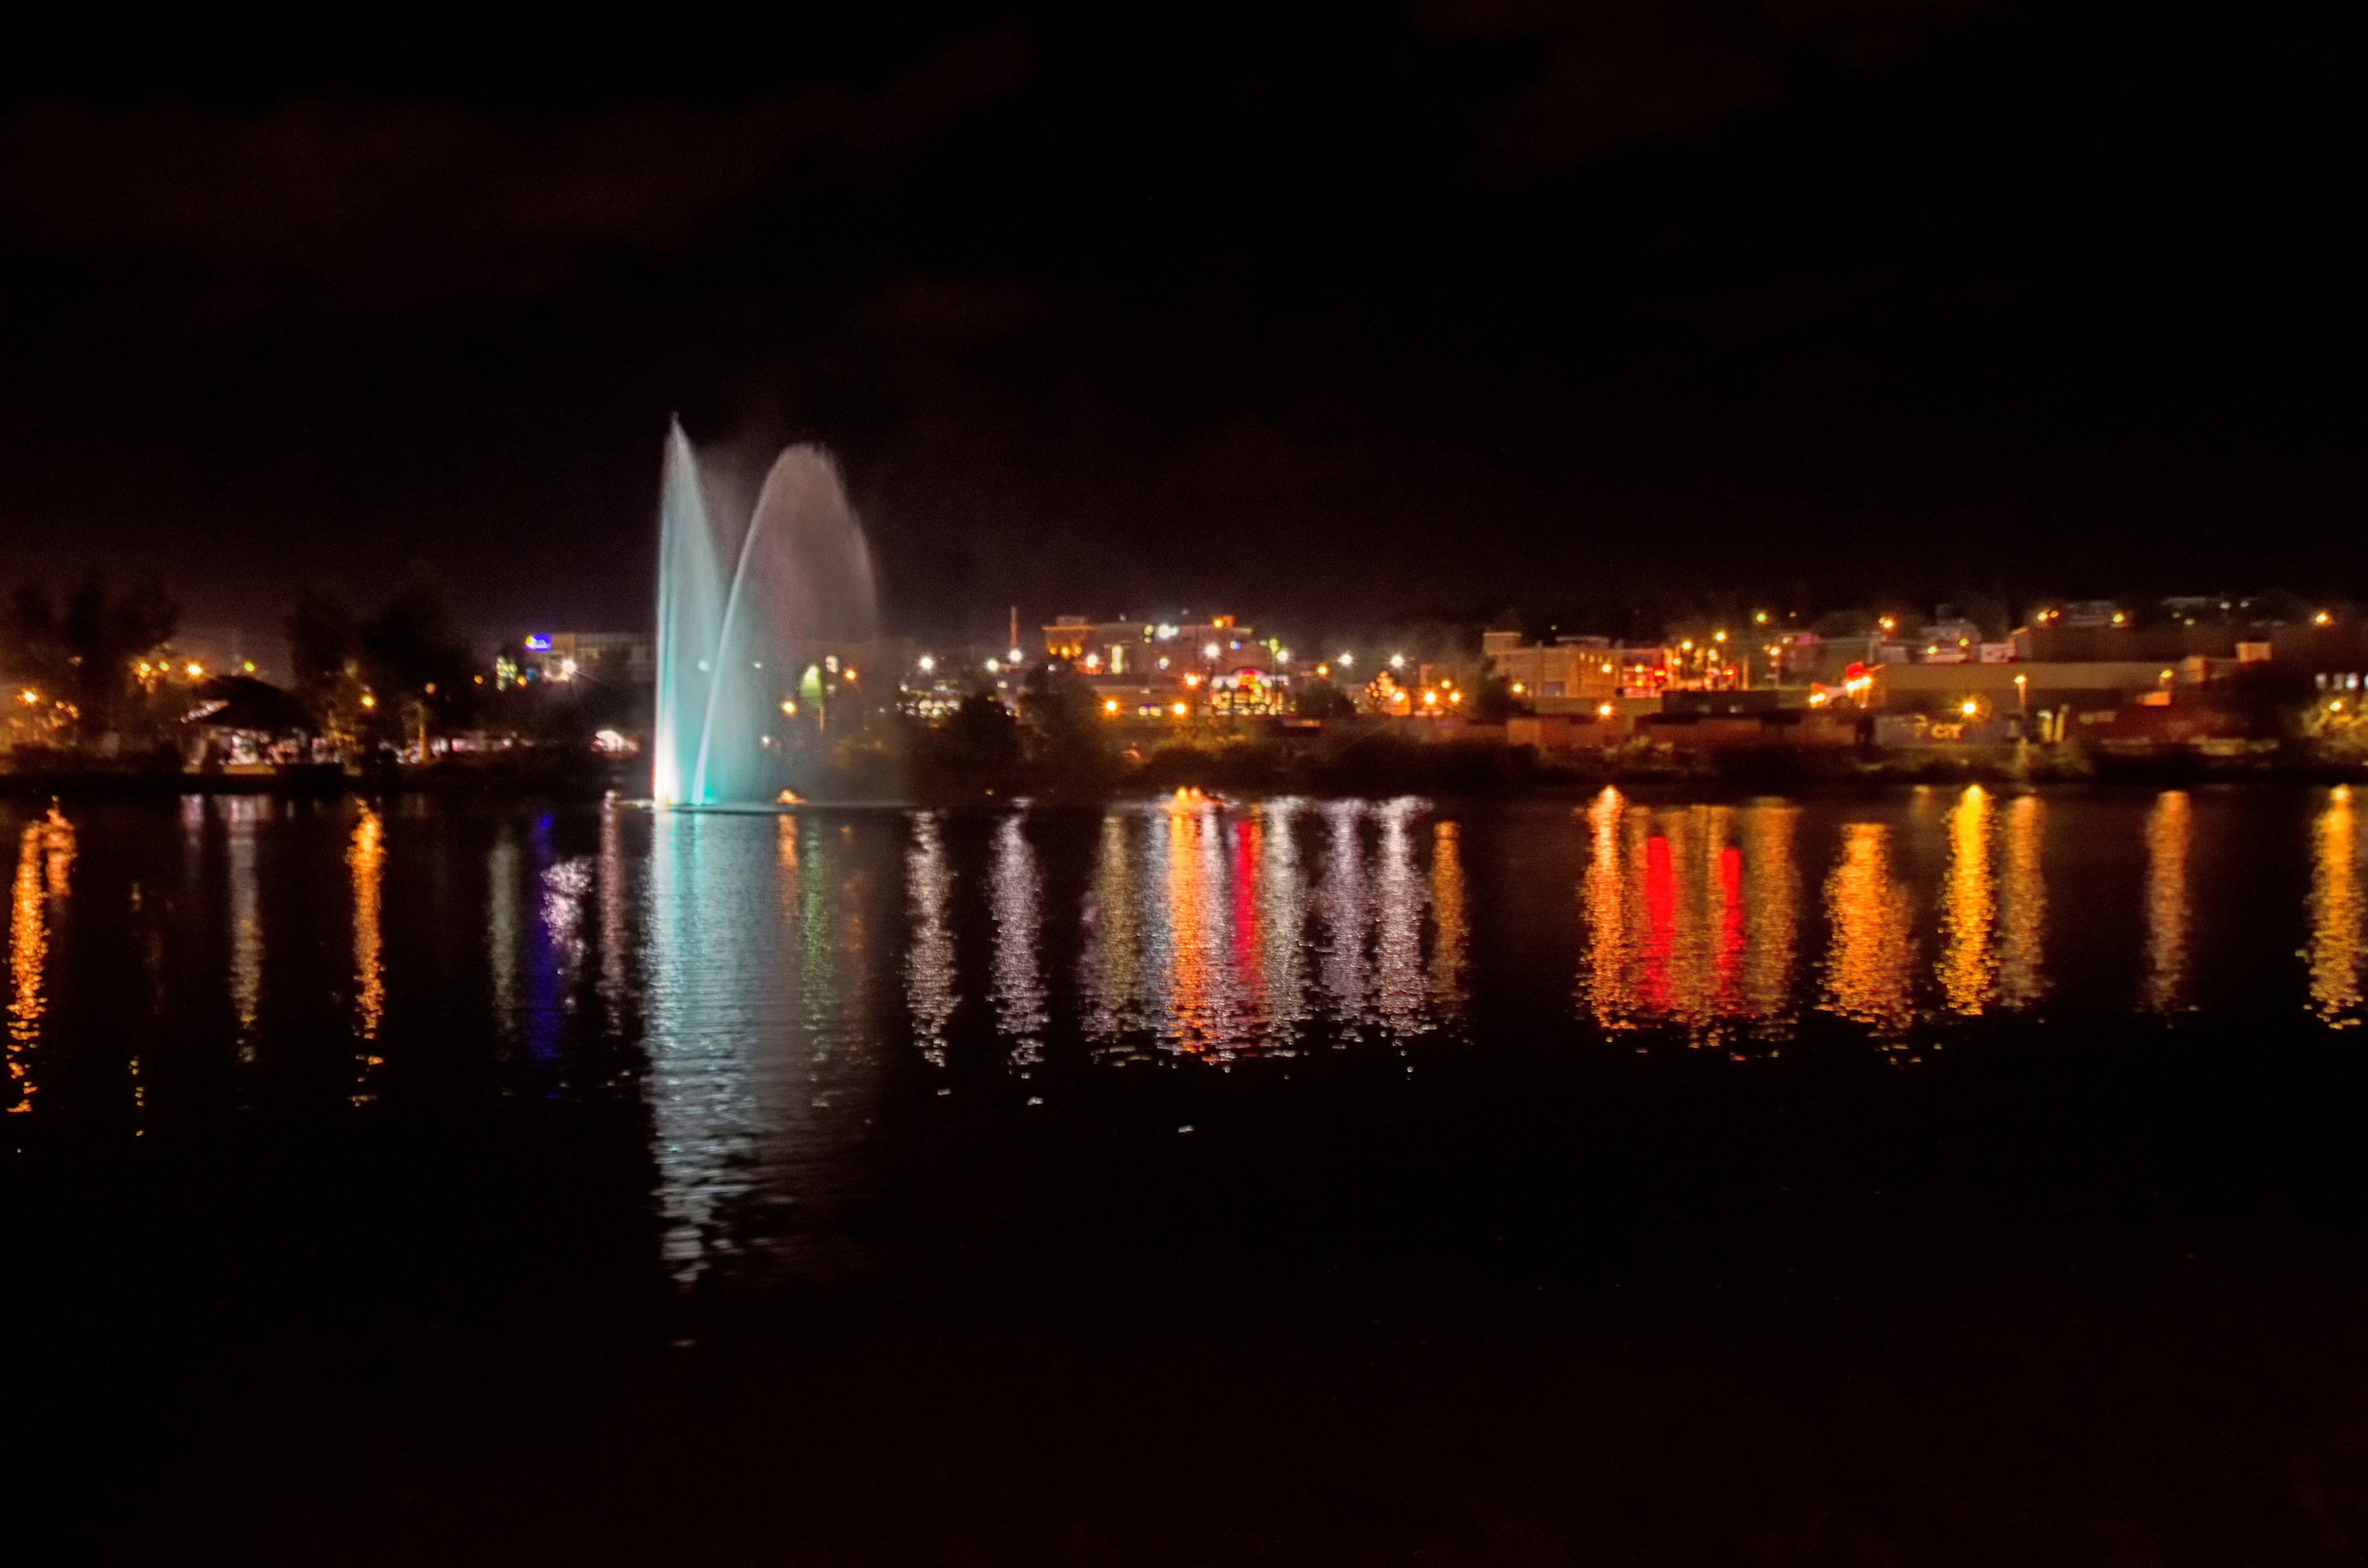
light, skyline, night, cityscape, dusk, evening, reflection, painting, canada, nuit, peinture, quebec, sherbrooke, lumineuse